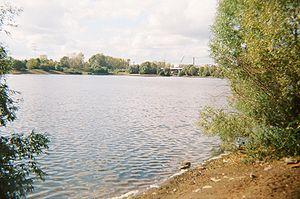
La rivière Moulianka, également appelée Moulianka supérieure, est un petit cours d'eau du Kraï de Perm, en Russie, qui traverse la ville de Perm près de l'arrondissement de Permsky et qui est un affluent de rive gauche de la Kama, donc un sous-affluent de la Volga. La proximité de la zone industrielle de la ville a une influence lourde sur l'écologie de la rivière.